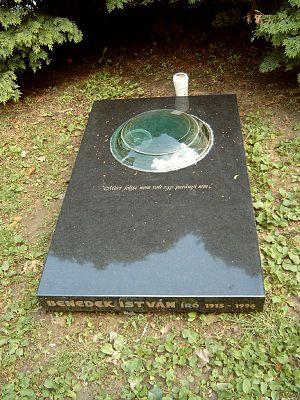
Mária Lugossy, est une artiste émérite hongroise exerçant dans l'orfèvrerie, la sculpture, le dessin et la verrerie.